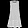
Label: Dress